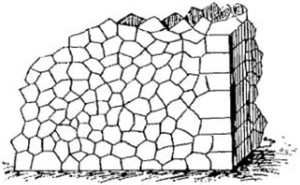
Opus incertum, mur romain antique formé de maçonnerie à parements formés de moellons polygonaux, raccordés à lits et joints perdus
L'opus incertum, appelé aussi structura incerta ou opus antiquum est un petit appareil réalisé avec des petits moellons en pierre de dimension et de forme irrégulières, sans qu’on puisse y distinguer des assises bien différenciées.